Ostrogoths

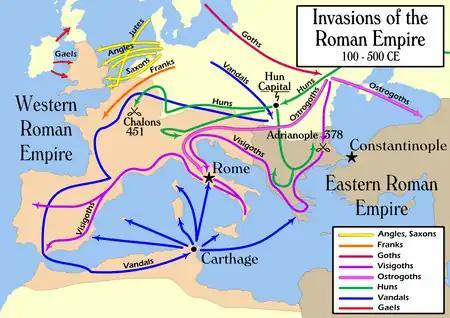
Routes taken by Germanic invaders during the Migration Period

In the late 4th century, the rise of the Huns forced many of the Goths and Alans to join them, while others moved westwards and eventually moved into Roman territory in the Balkans. Ostrogoths and Greuthungi, perhaps the same people, are believed to have been among the first Goths who were subdued by the Huns. Many Greuthungi entered the Roman Empire in 376 with Saphrax and Alatheus, and many of these Goths probably subsequently joined Alaric, contributing to the formation of the Visigothic kingdom. A group of Ostrogoths and Greuthungi were also settled in Phrygia in the 380s by the Romans. Otherwise, historical records only begin to mention the name of the Ostrogoths as the Gothic political entity that formed in the Balkans during the 5th century. The Amal-led Ostrogothic kingdom began to coalesce around the leadership of the Amal dynasty who had fought under Attila, and later settled in Pannonia. The second major component of the Amal kingdom's population were the Thracian Goths. This occurred around 483/484.